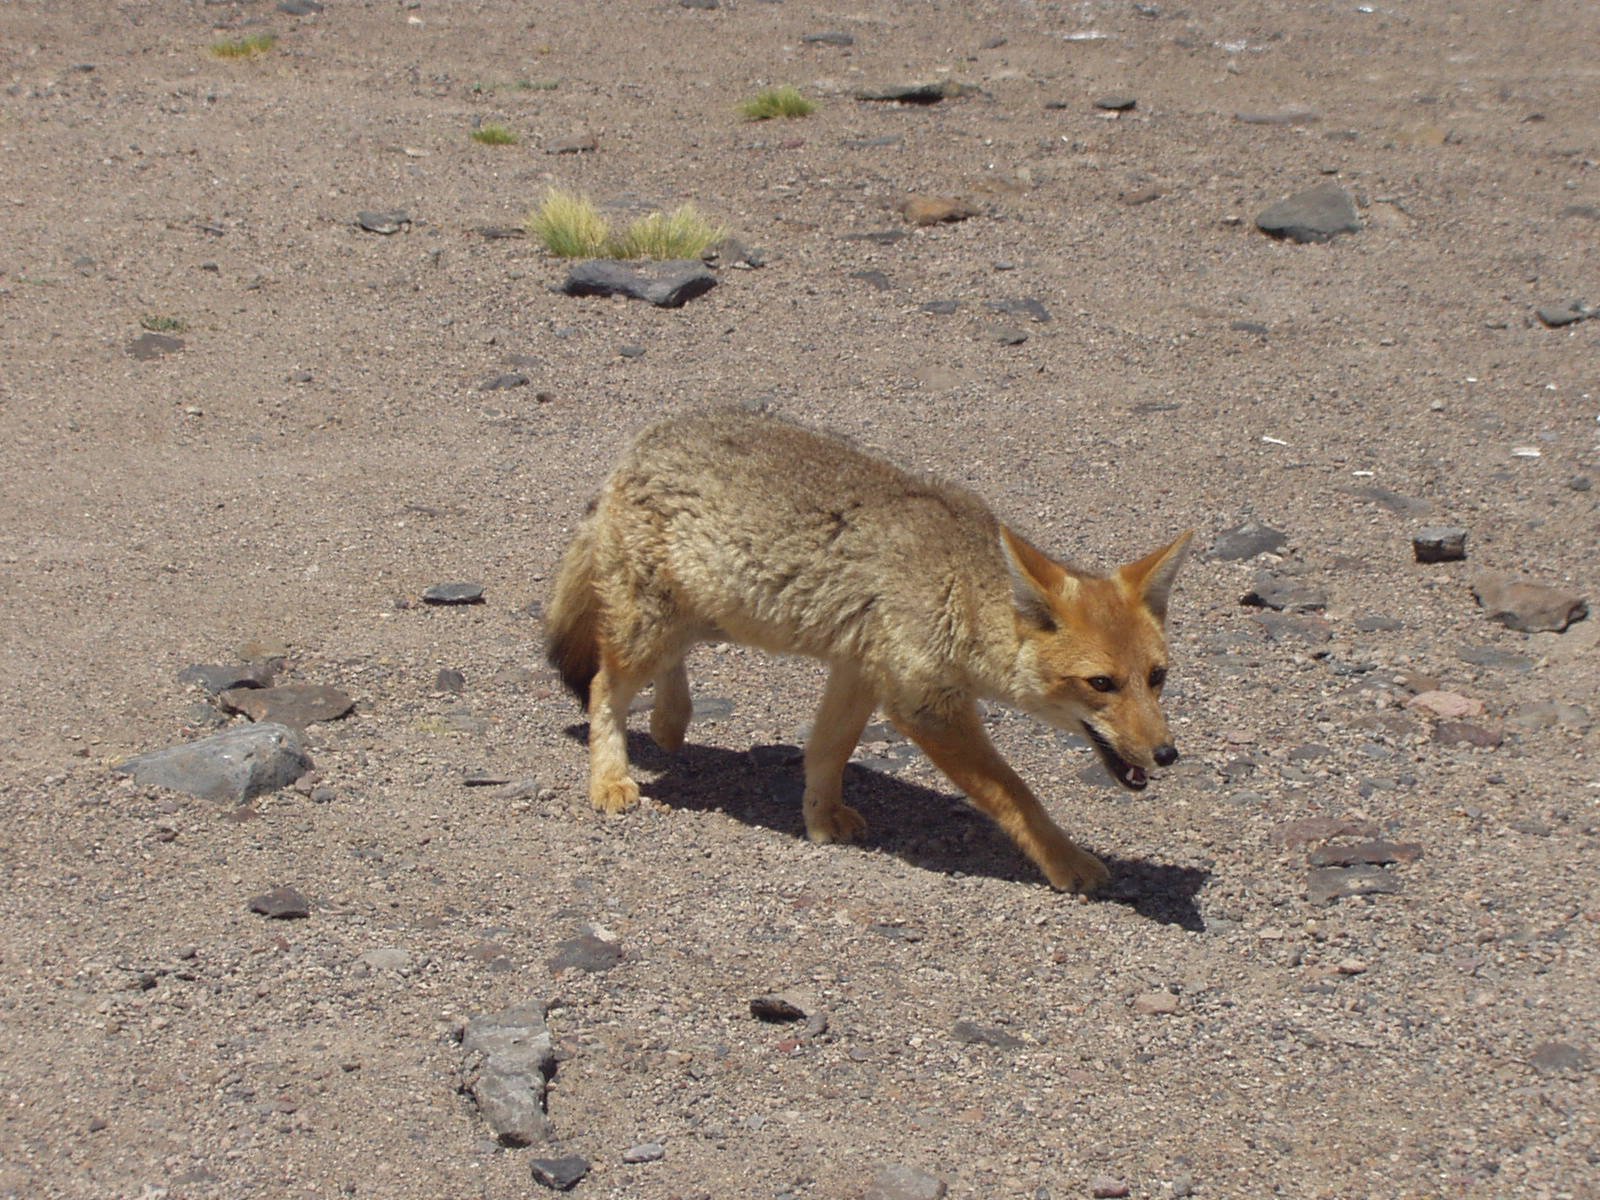
desert, animal, wildlife, wild, mammal, fox, fauna, chile, red fox, vertebrate, fuchs, atacama desert, jackal, dog like mammal, kit fox, dhole, grey fox